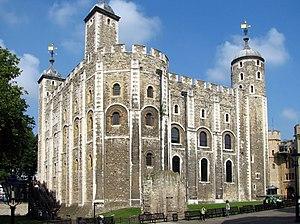
La White Tower à la Tour de Londres
L'art roman en Angleterre est introduit par le roi Édouard le Confesseur à l'abbaye de Westminster consacrée en 1065. La conquête normande de l'Angleterre de 1066 et l'invasion entraînent la naissance d'un art roman anglais qu'il ne faut pas confondre avec celui s'épanouissant en Normandie continentale. Guillaume le Conquérant devenu roi d'Angleterre organise ce pays et en retire de grandes richesses qui financent de nombreux chantiers en Normandie et en Angleterre où de nombreux religieux normands sont mis à la tête d'importants diocèses. L'influence normande, forte après l'invasion, intègre progressivement la culture anglo-saxonne.
Guillaume le Conquérant, roi d'Angleterre sous le nom de Guillaume Iᵉʳ, duc de Normandie sous le nom de Guillaume II, appelé également Guillaume le Bâtard, né à Falaise en 1027 ou 1028 et mort à Rouen le 9 septembre 1087, fut roi d'Angleterre de 1066 jusqu'à sa mort et duc de Normandie de 1035 à sa mort.
L'architecture romane est le premier grand style créé au Moyen Âge en Europe après le déclin de la civilisation gréco-romaine. Son développement est pleinement établi vers 1060 mais les premiers signes de mutation sont différents suivant les régions et il n'y a pas de consensus sur une date des débuts qui vont du VIᵉ au XIᵉ siècle. L'architecture gothique est le style qui lui succède progressivement à partir du XIIe siècle.Le dynamisme monastique, de profondes aspirations religieuses et morales, la spiritualité des routes de pèlerinages dans une Europe rendue à la paix président à la naissance de l'art roman et contribuent à en faire un style vraiment neuf et doué d'une profonde originalité. La volonté de libérer l'Église de la tutelle de pouvoirs séculiers, les croisades, la reconquête chrétienne en Espagne avec l'effondrement du califat de Cordoue, la disparition du mécénat royal ou princier font de l'art roman l'art de toute la chrétienté médiévale.
La tour de Londres est une forteresse historique située sur la rive nord de la Tamise à Londres en Angleterre à côté du Tower Bridge. La tour se trouve dans le district londonien de Tower Hamlets situé à l'est de la Cité de Londres dans un espace appelé Tower Hill. Sa construction commença vers la fin de l'année 1066 dans le cadre de la conquête normande de l’Angleterre. La tour Blanche qui donna son nom à l'ensemble du château, fut construite sur l'ordre de Guillaume le Conquérant en 1078 et fut considérée comme un symbole de l'oppression infligée à Londres par la classe dirigeante. Le château fut utilisé comme prison dès 1100. Il servait également de grand palais et de résidence royale. Dans son ensemble, la tour est un complexe composé de plusieurs bâtiments entourés de deux murailles défensives concentriques et d'une douve. Il y eut plusieurs phases d'expansion, principalement lors des règnes de Richard Iᵉʳ, d'Henri III et d'Édouard Iᵉʳ aux XIIᵉ et XIIIᵉ siècles. Le plan général établi à la fin du XIIIᵉ siècle n'évolua pas malgré les activités ultérieures dans ces murs.
La Tour Blanche est une tour centrale, l'ancien donjon, de la Tour de Londres. Elle a été construite par Guillaume le Conquérant à la fin du XIᵉ siècle et a par la suite été étendue.